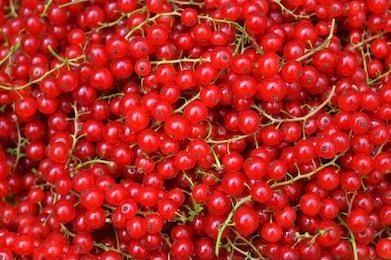
Label: redcurrant